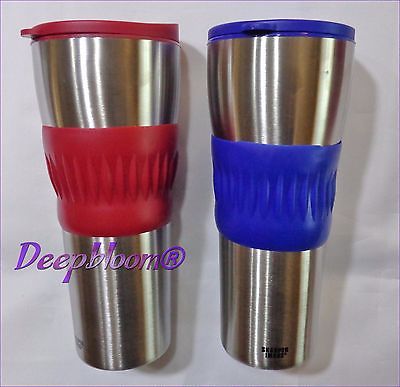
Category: mug